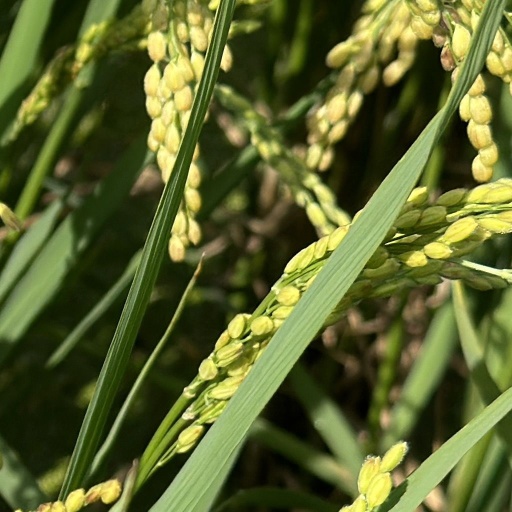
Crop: rice